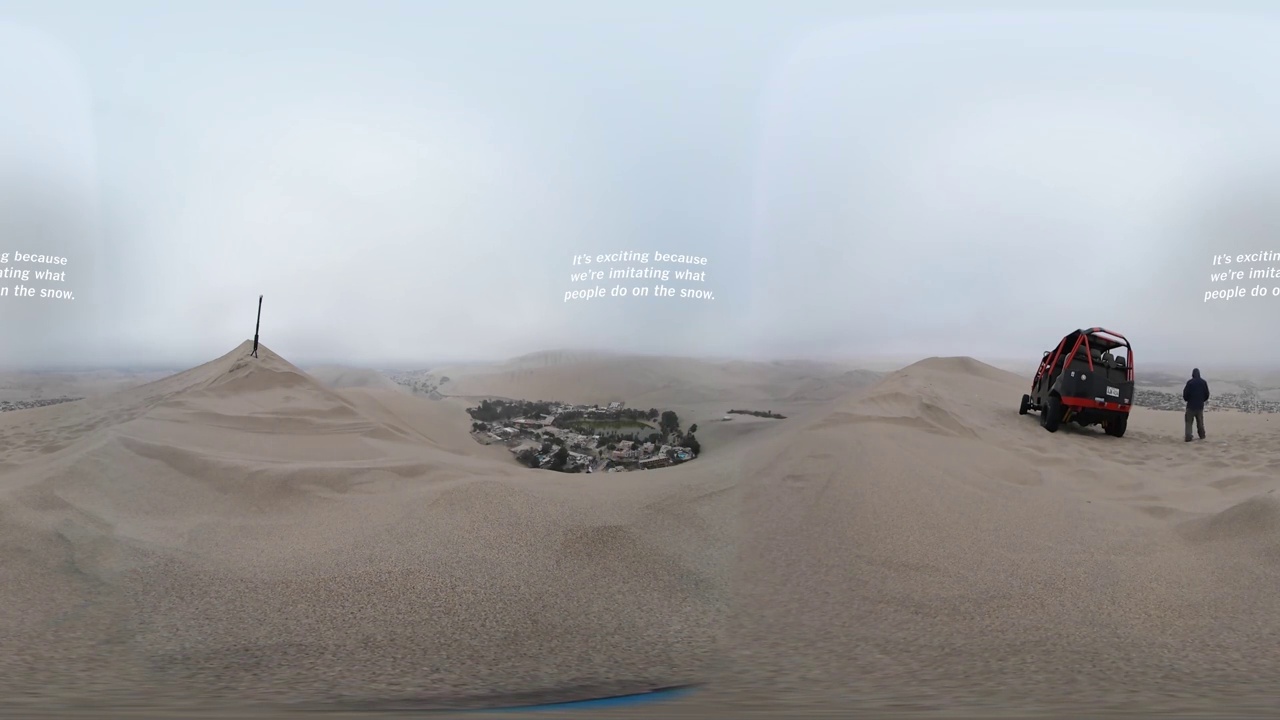
Referred object: the red dune buggy

Referred object: the red off-road vehicle

Referred object: the red dune buggy to the left of the standing person